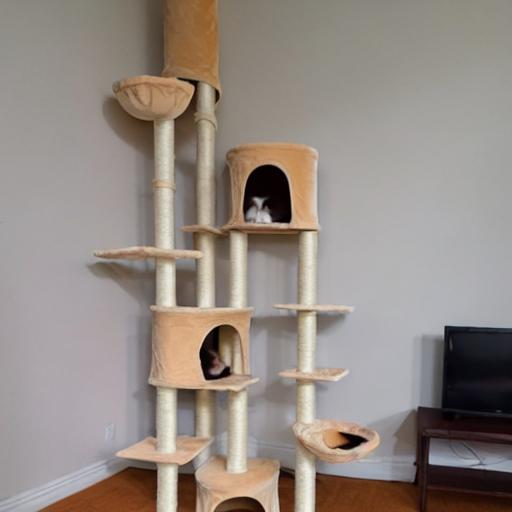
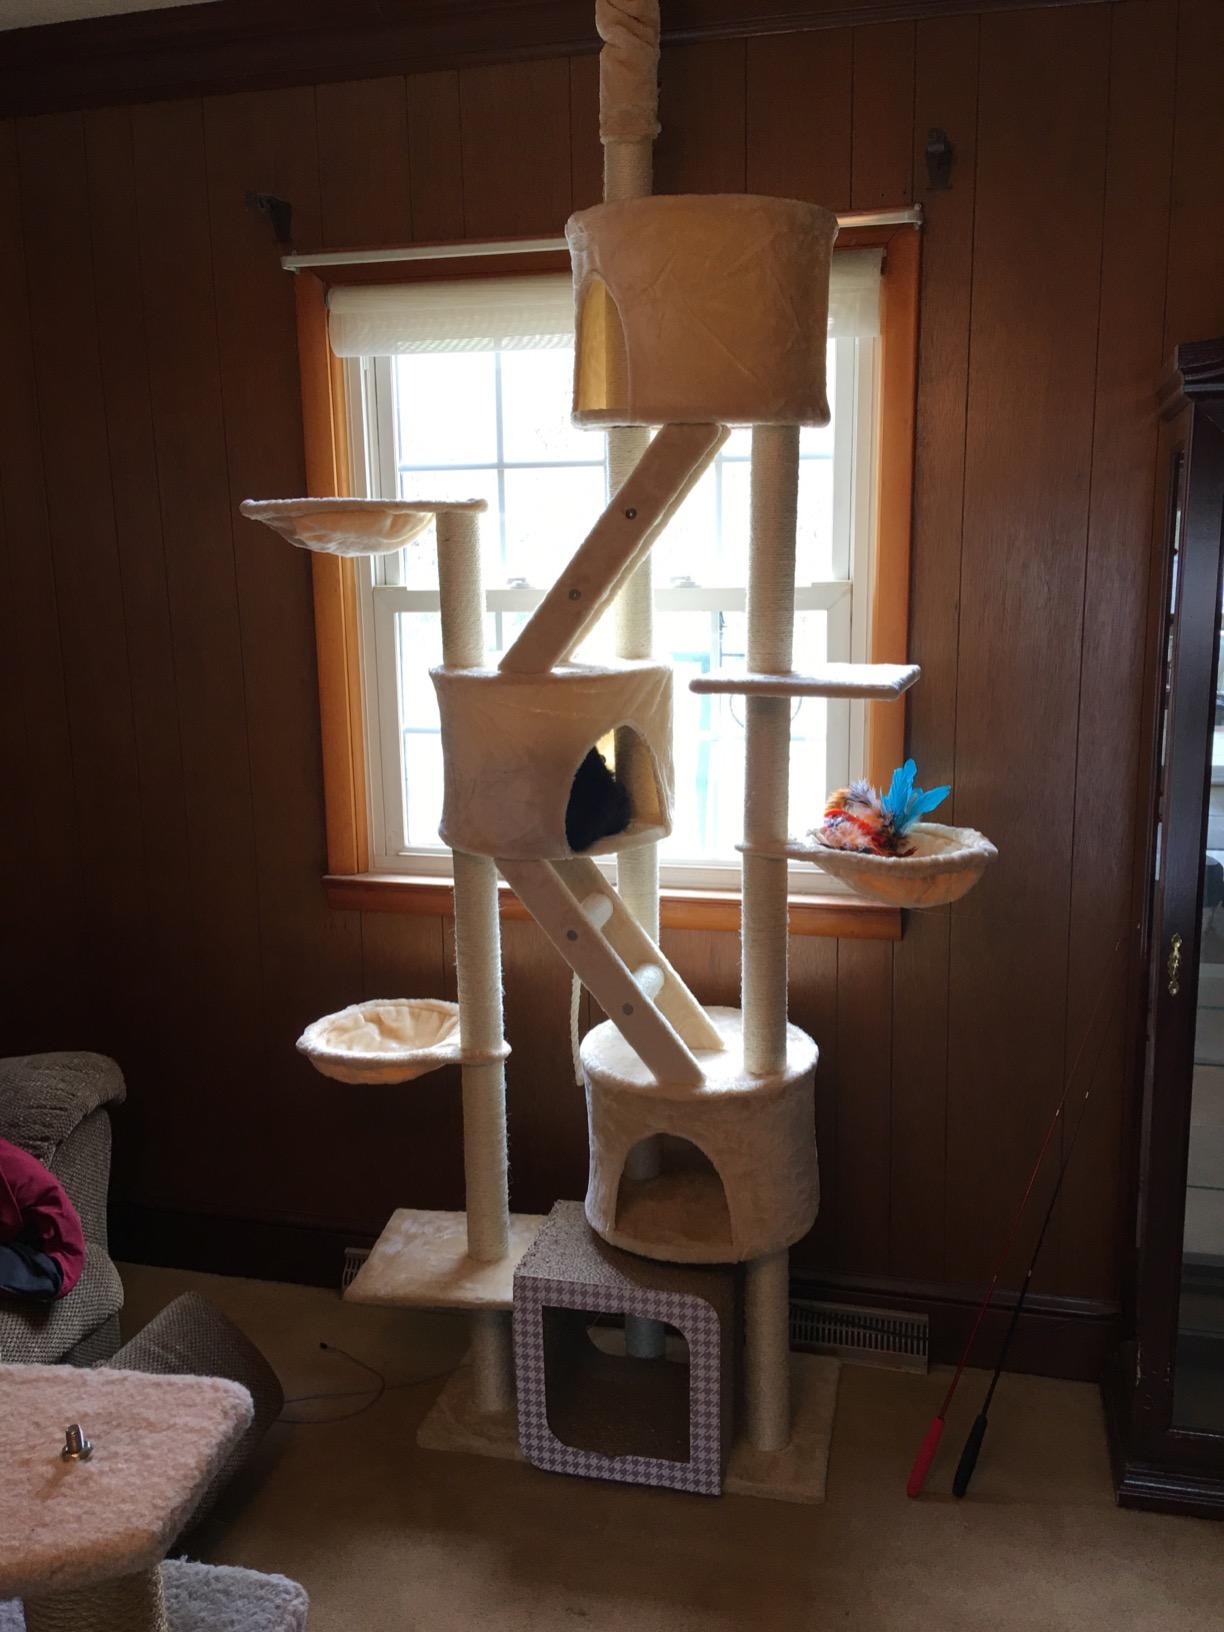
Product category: items_cat tree
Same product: no